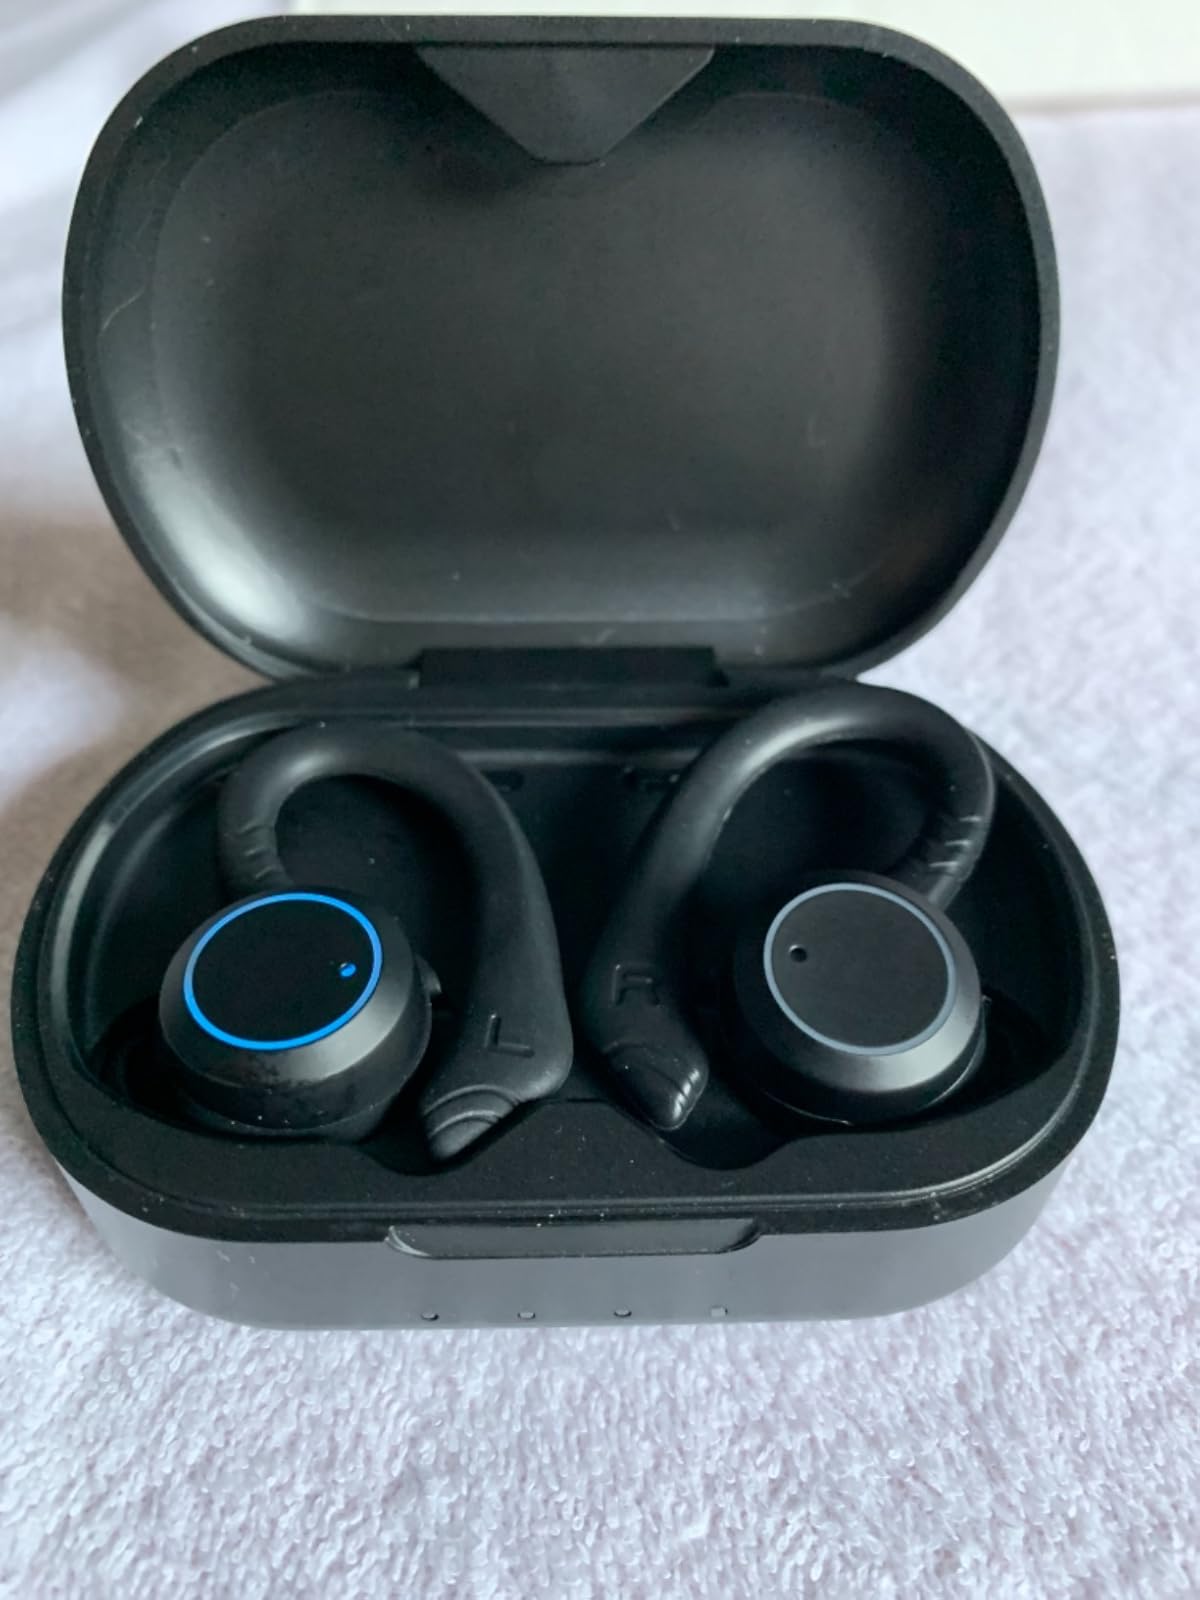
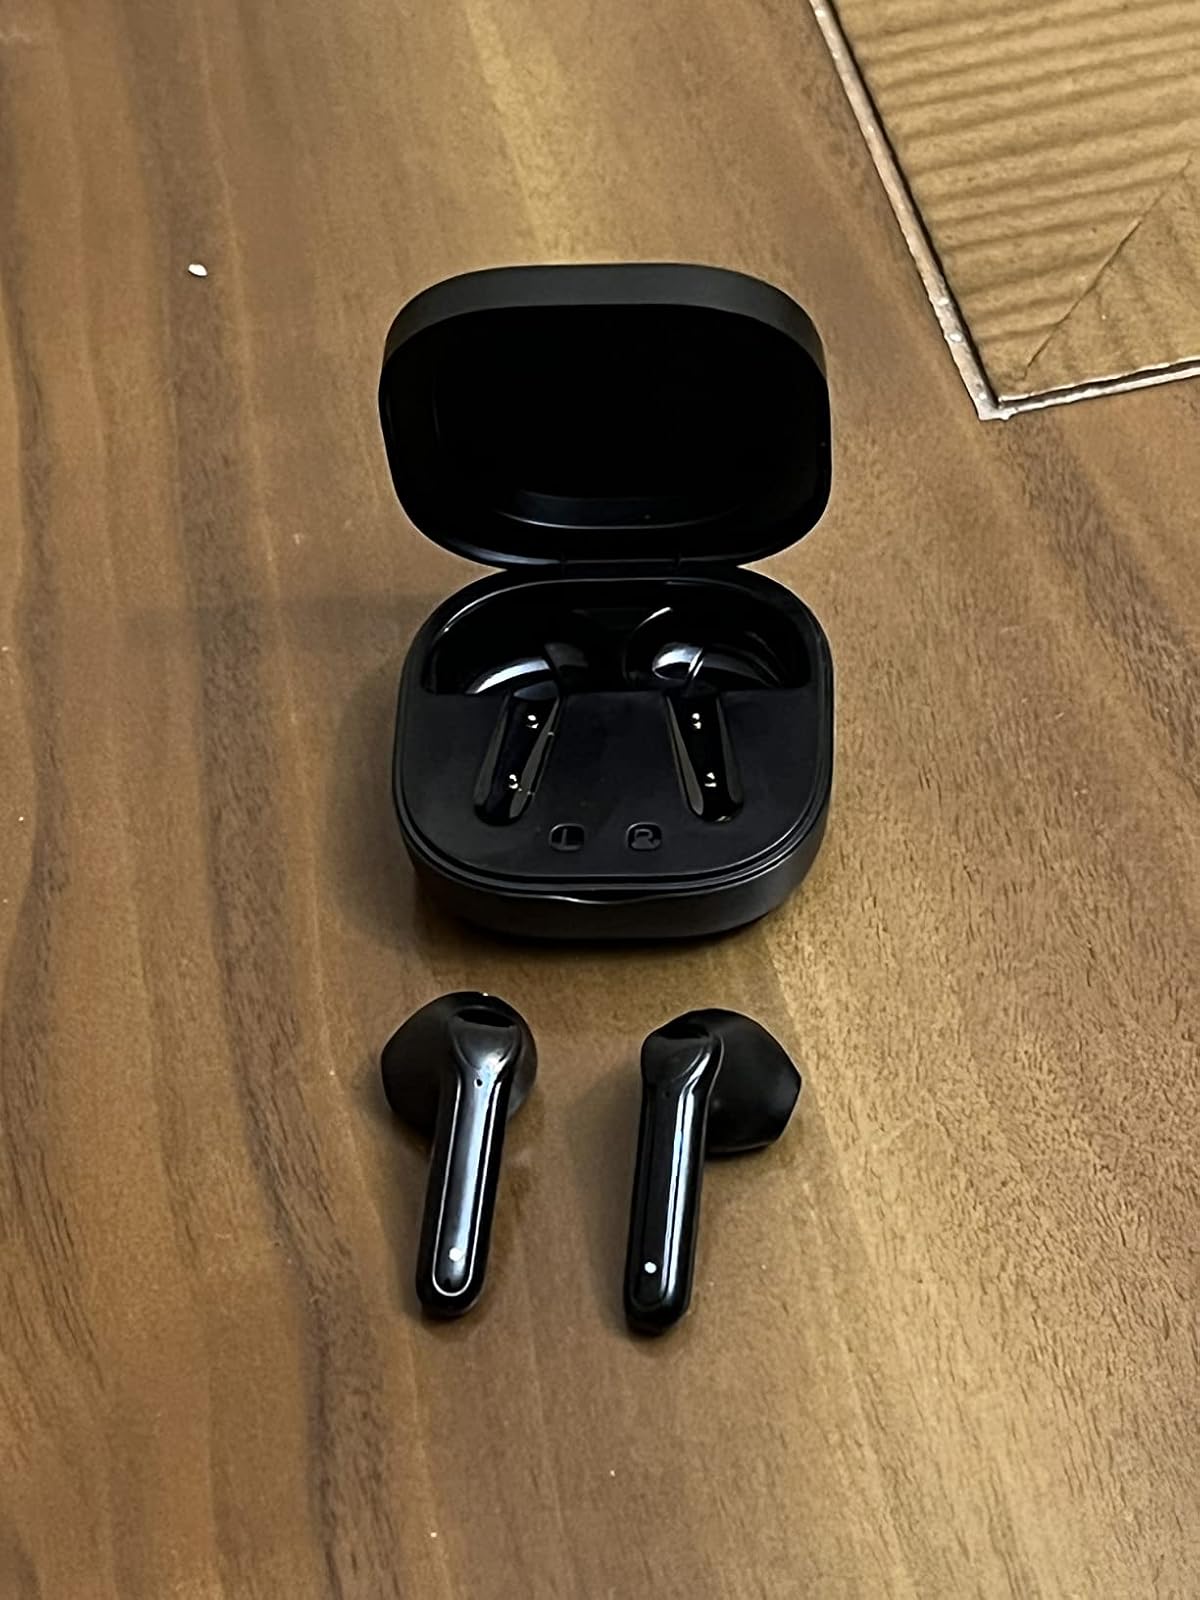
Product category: earbuds
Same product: no